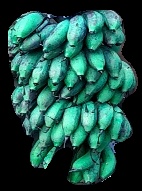
Variety: rasbale
Grade: grade3